Charing Cross railway station

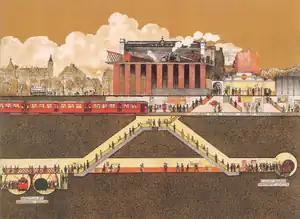
Cross section through Embankment station from 1914 showing the various London Underground lines beneath Charing Cross

By the late 19th century, Charing Cross was seen as being inconveniently placed. In 1889, the newly formed London County Council's John Burns proposed that the station and its approach should be demolished, with a road bridge put in place. The idea gained support within the council as it would allow the Strand to be widened and put a road crossing over the Thames that could bypass Whitehall. When the SECR went to Parliament asking for an act to strengthen the bridge in 1916, Burns suggested the station was in the wrong place and should be rebuilt on the south side of the Thames. The following year, an act was passed to reconstruct the bridge, with strict conditions about its appearance and a ban on enlarging the station building itself.